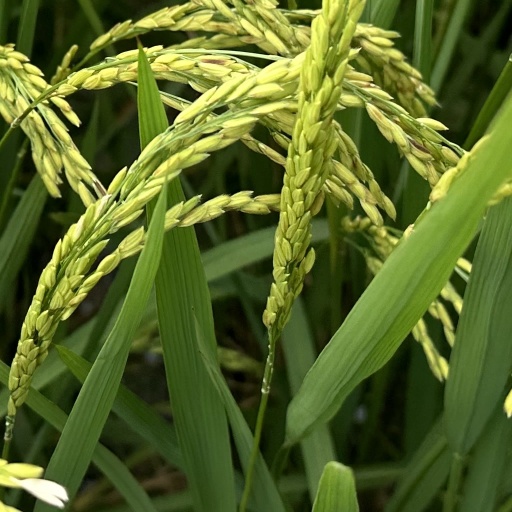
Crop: rice